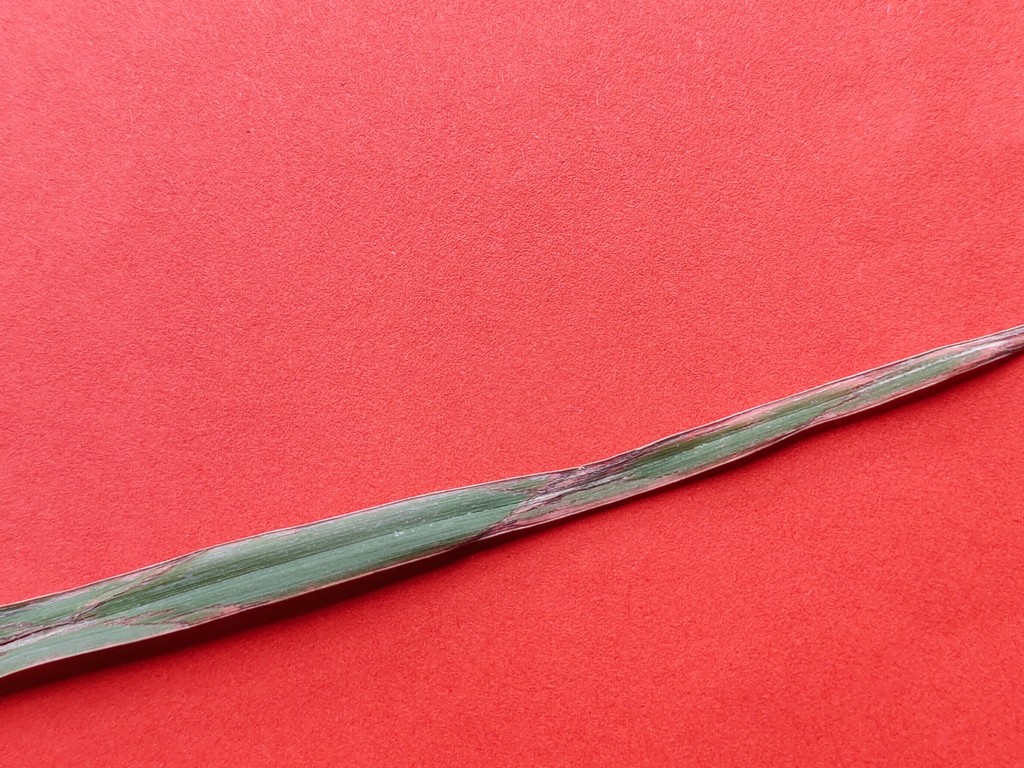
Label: Unhealthy